Turkmenistan national football team

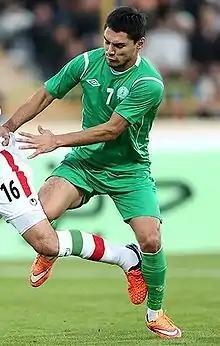
Arslanmyrat Amanow is Turkmenistan's most capped player with 63 appearances.

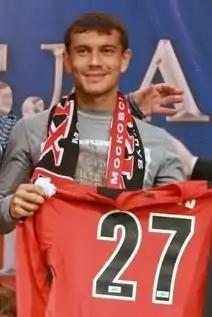
Wladimir Baýramow is Turkmenistan's top scorer with 16 goals.

Note: as of 2002, only U23 teams are allowed to participate in the Asian Games' football tournament.